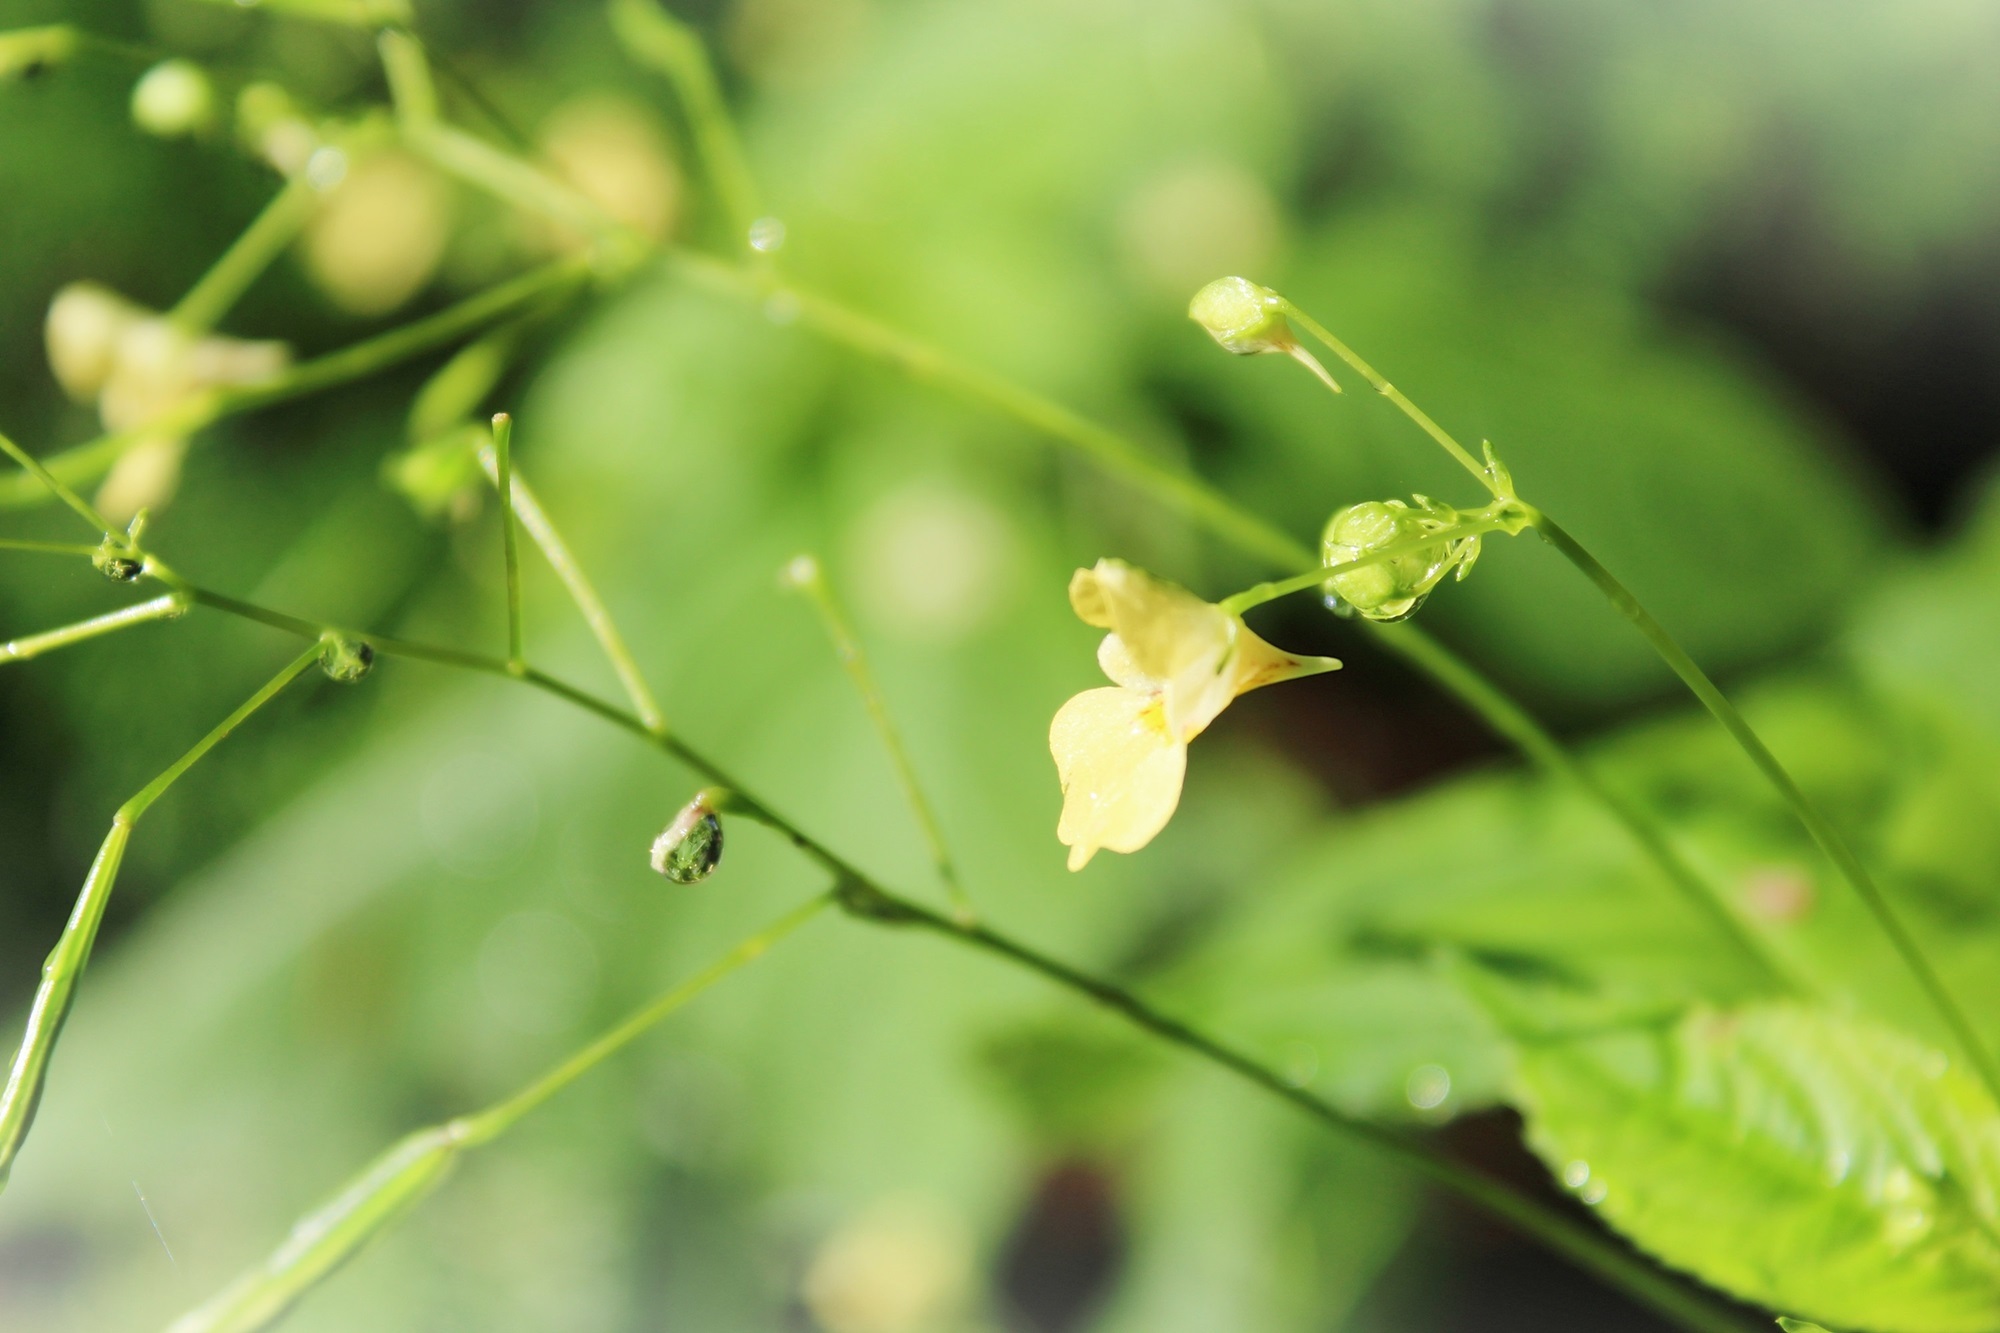
tree, water, nature, branch, blossom, plant, sunlight, leaf, flower, bloom, raindrop, wet, summer, green, produce, shine, macro, botany, garden, close, flora, drip, wildflower, close up, green plant, leaves, seeds, drop of water, mirroring, macro photography, infructescence, flowering plant, capsules, impatiens glandulifera, balsam, indian springkraut, seed capsules, encapsulate, plant stem, land plant